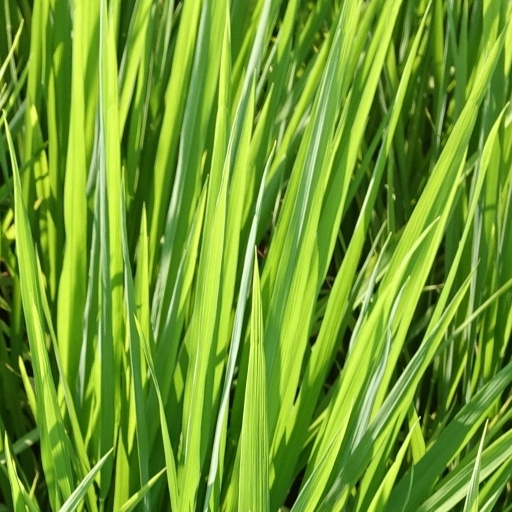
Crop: rice